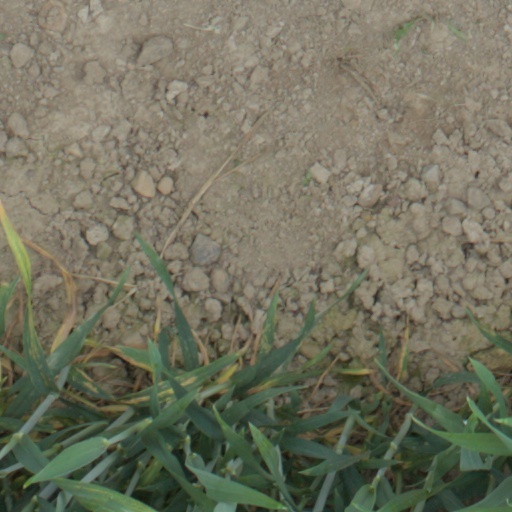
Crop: wheat